Erich Maria Remarque

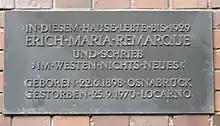
A commemorative plaque in memory of Erich Maria Remarque at the Wittelsbacherstrasse 5 in Berlin, unveiled on 22 June 1972

In 1948, Remarque returned to Switzerland, where he spent the remainder of his life. There was a gap of seven years a long silence for Remarque between "Arch of Triumph" and his next work, "Spark of Life", which appeared both in German and in English in 1952. While he was writing "The Spark of Life" he was also working on a novel ("Time to Live and Time to Die"). It was published first in English translation in 1954 with the not-quite-literal title "A Time to Love and a Time to Die". In 1958, Douglas Sirk directed the film "A Time to Love and a Time to Die" in Germany, based on Remarque's novel. Remarque appeared in the film as an honorable teacher in hiding from the Nazis.